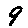
Label: 9